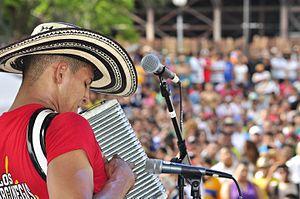
Le vallenato est un genre musical de la Colombie, déclaré Patrimoine Culturel Immatériel de l'Unesco en 2015.
Cet article recense les pratiques inscrites au patrimoine culturel immatériel en Colombie.